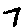
Label: 7